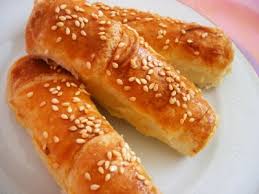
Yemek: borek